Iran national football team

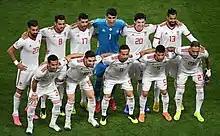
Iran's squad against China at the 2019 AFC Asian Cup

Iran began their 2018 FIFA World Cup qualification campaign with friendly matches against Chile and Sweden in March 2015. Queiroz resigned from his managerial post thereafter due to disagreements with the Iranian Football Federation. On 14 April 2015, Iran were drawn with Oman, India, Turkmenistan and Guam in the second round of qualifiers. On 26 April, Queiroz announced that he would continue as the manager of Iran for their 2018 World Cup campaign. Iran became the second team to qualify for the 2018 World Cup after a 2–0 win at home over Uzbekistan on 12 June 2017. They also clinched first place in their qualification group after South Korea's defeat to Qatar.